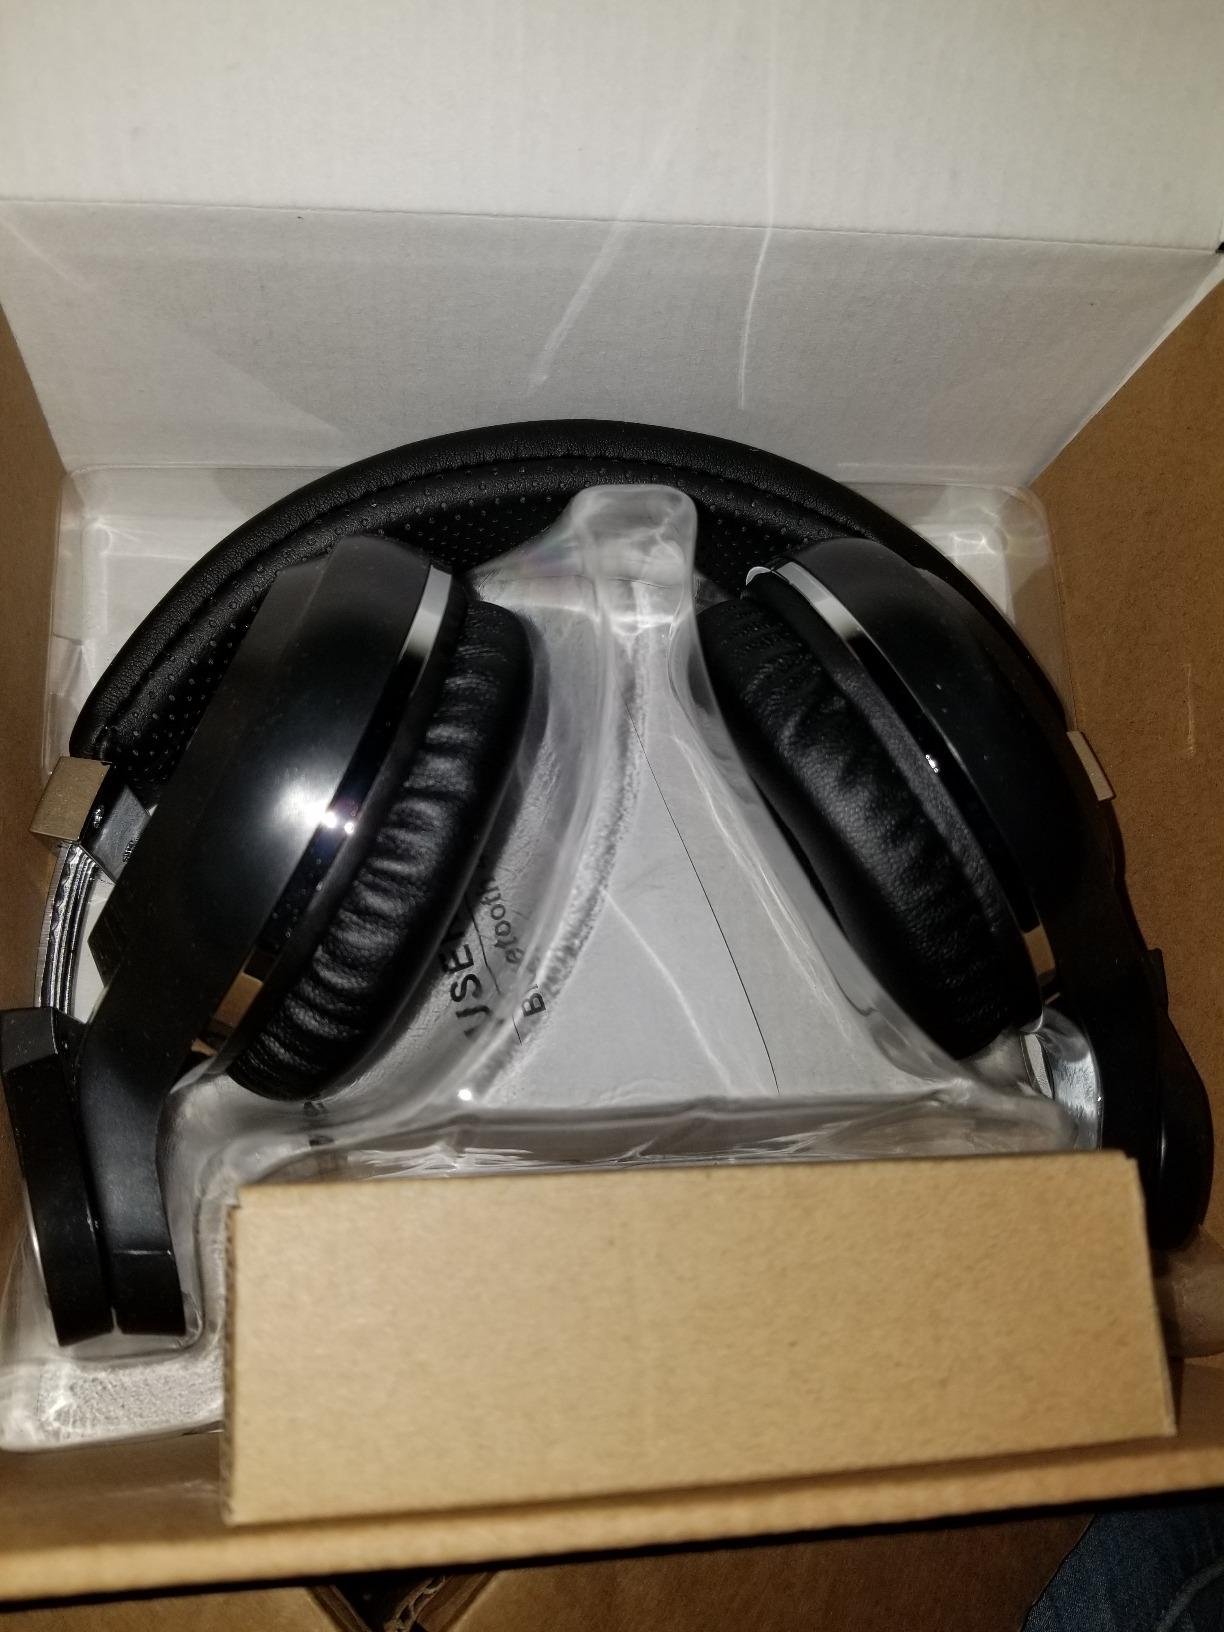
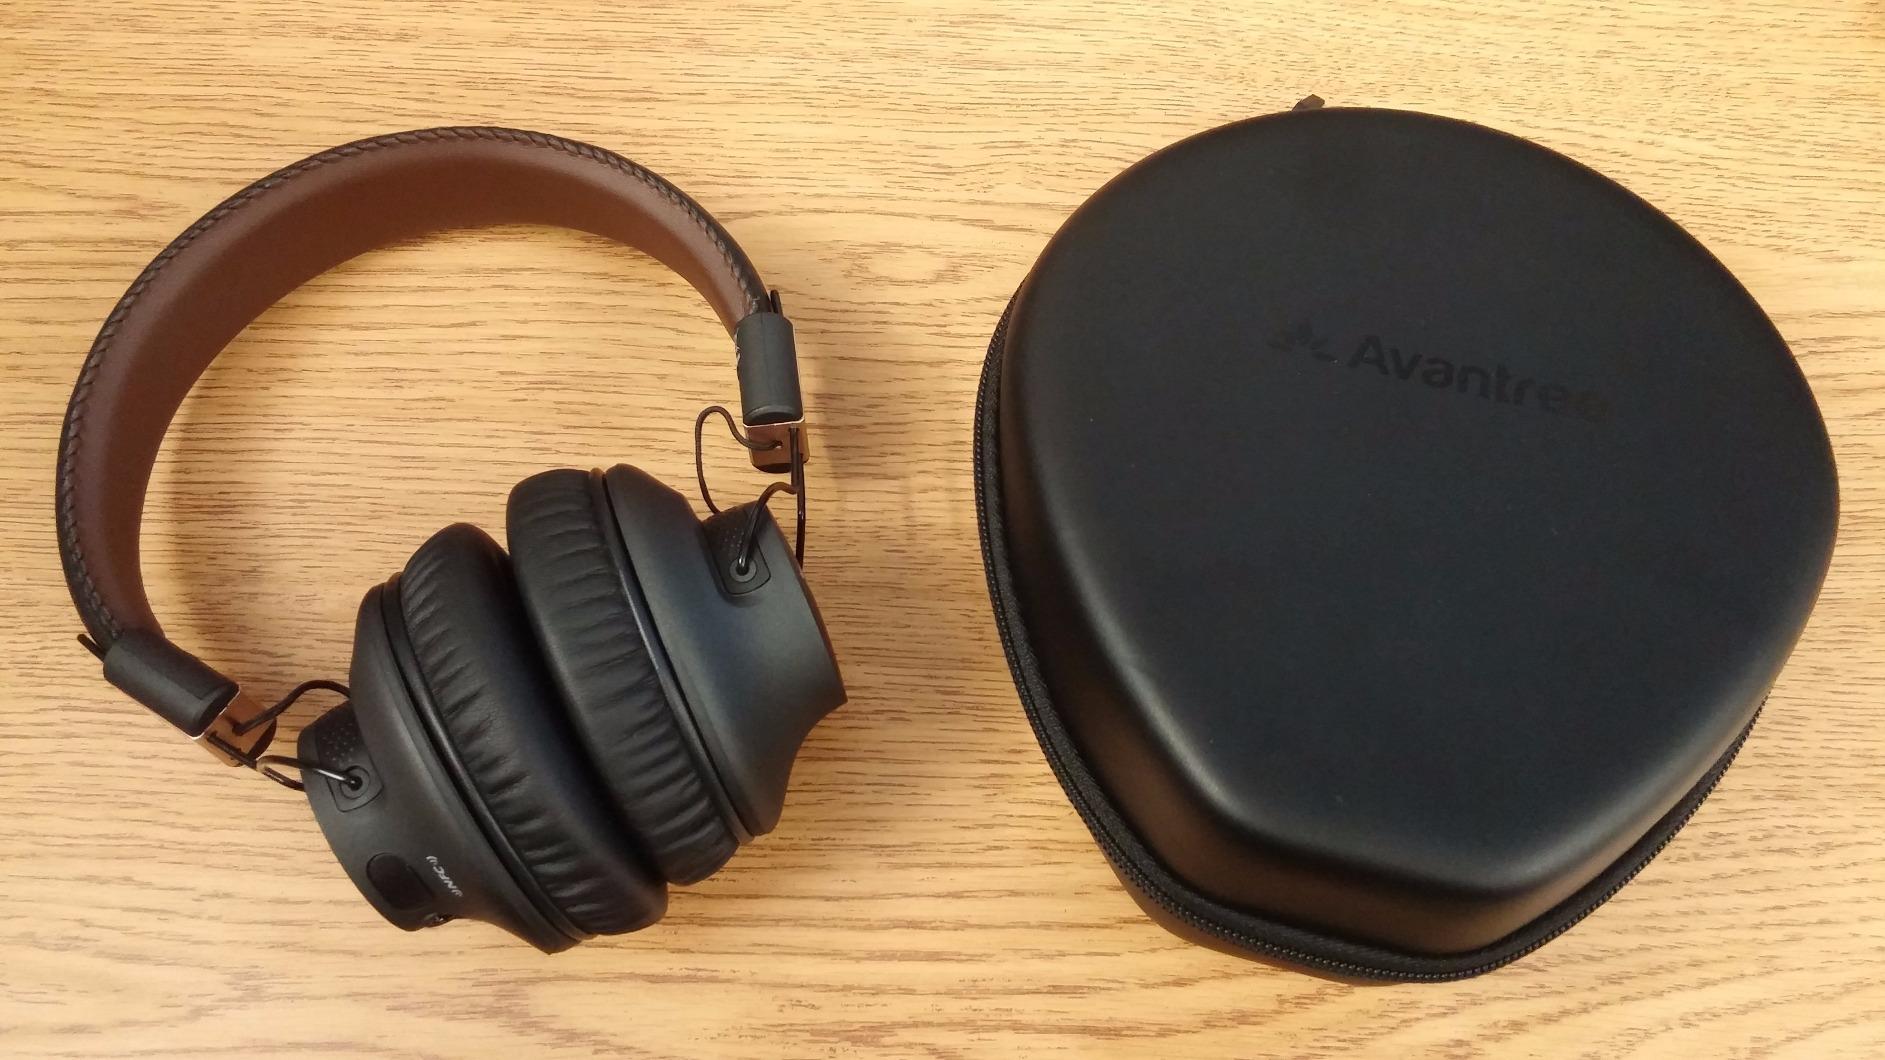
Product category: headphones
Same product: no